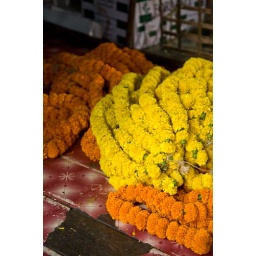
Kolkata - wholesale flower market near the Howrah bridge